Ironbridge

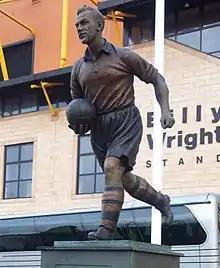
Statue of Billy Wright outside Molineux stadium

The Ironbridge Gorge Museum Trust owns and operates 10 museums throughout the Ironbridge Gorge World Heritage Site; they collectively tell the story of the Industrial Revolution.